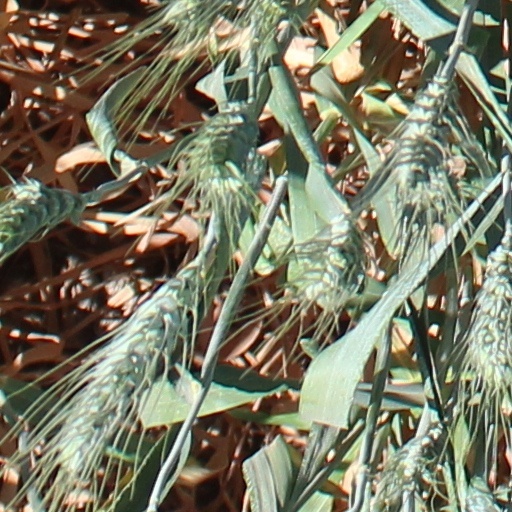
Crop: wheat